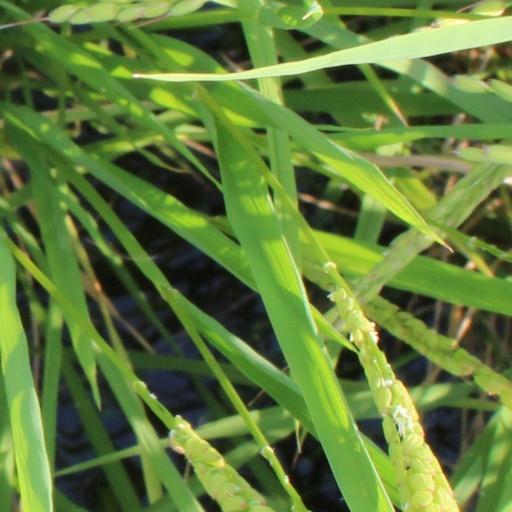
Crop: rice